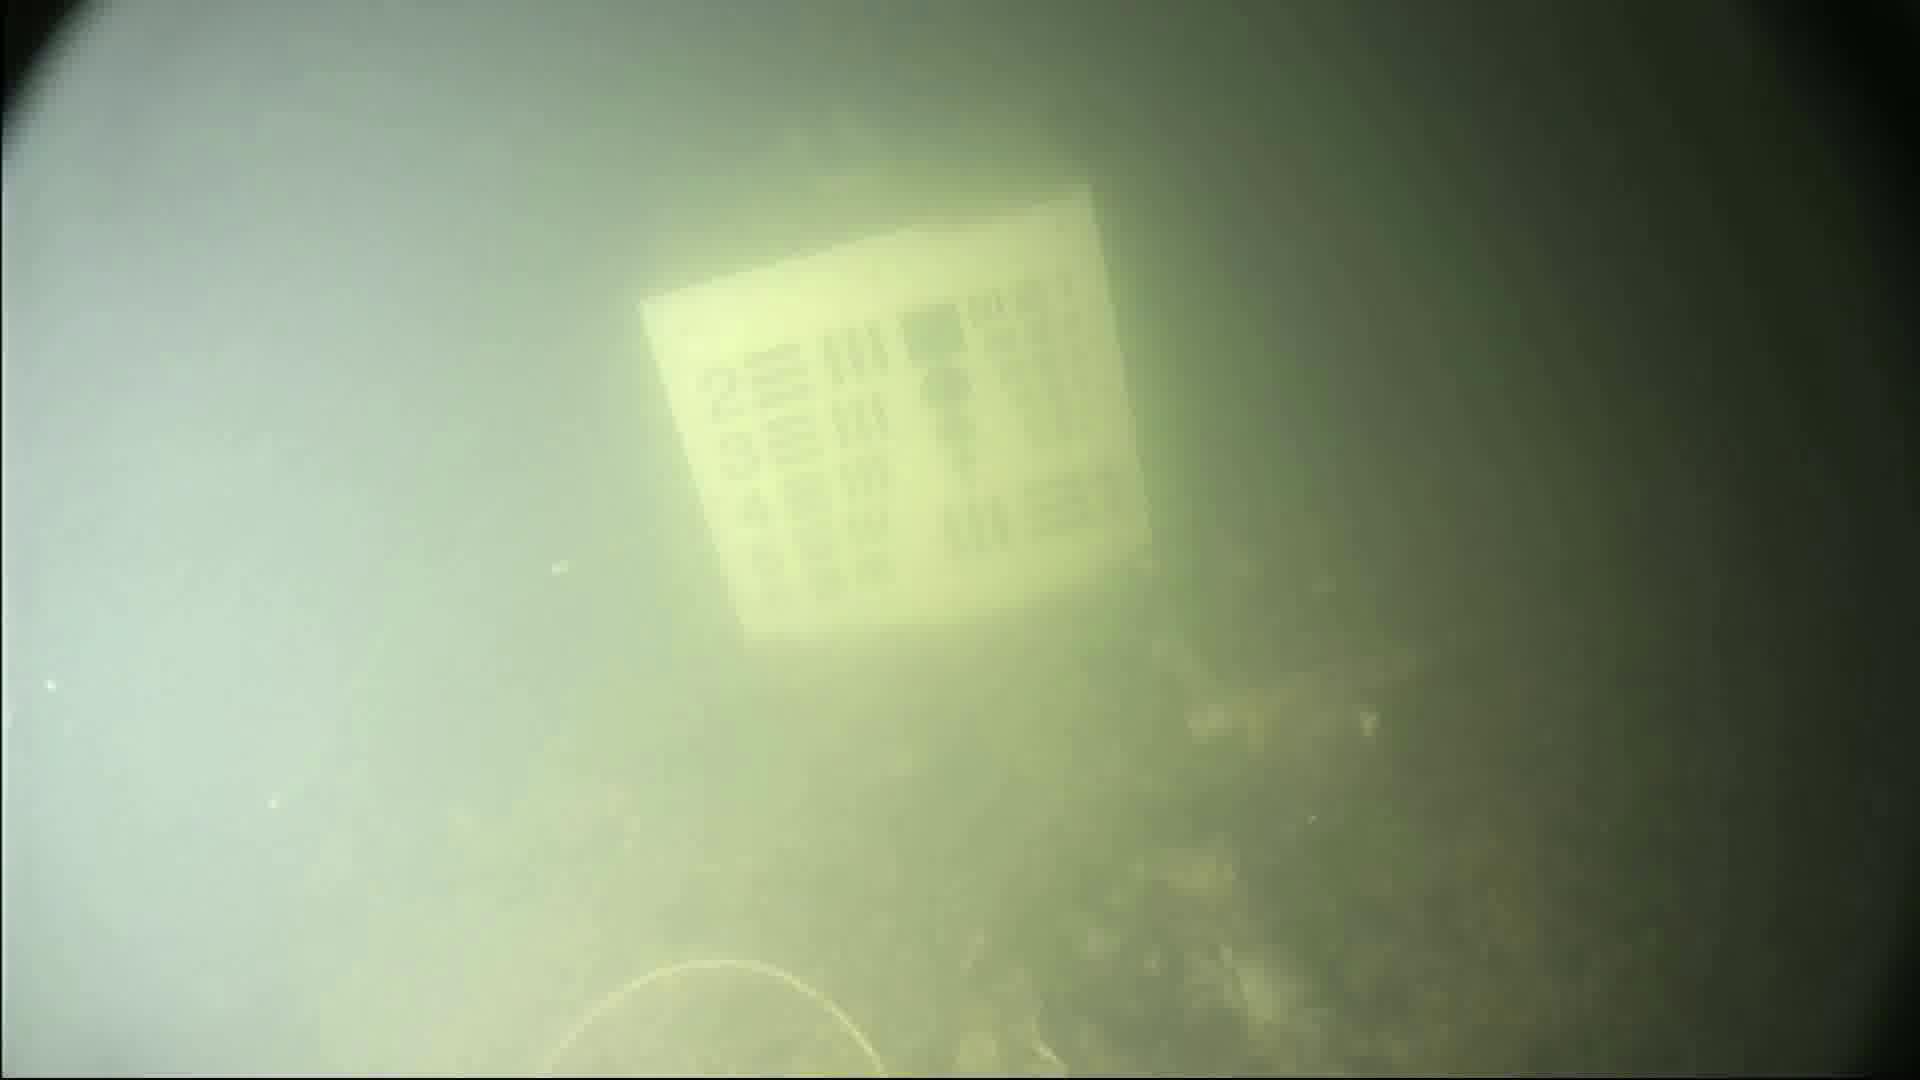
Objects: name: crab